Auguste Denayrouze

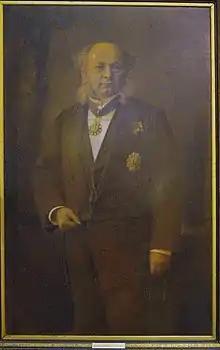
Portrait of Auguste Denayrouze

August Denayrouze (1 October 1837 – 1 January 1883) was a French engineer and inventor. He was the inventor of a demand valve for control of breathing air supply, and one of the inventors of a diving suit, along with Benoît Rouquayrol.